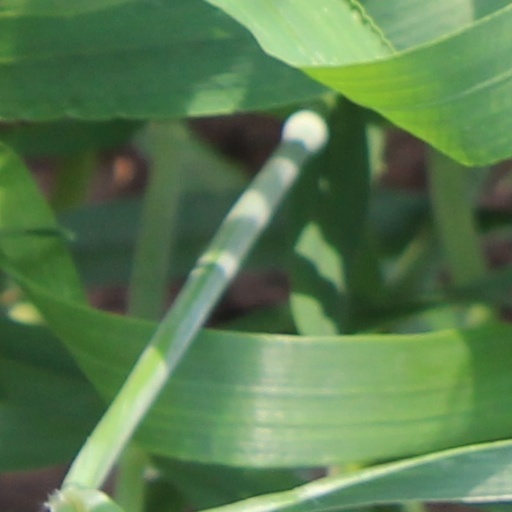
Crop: wheat